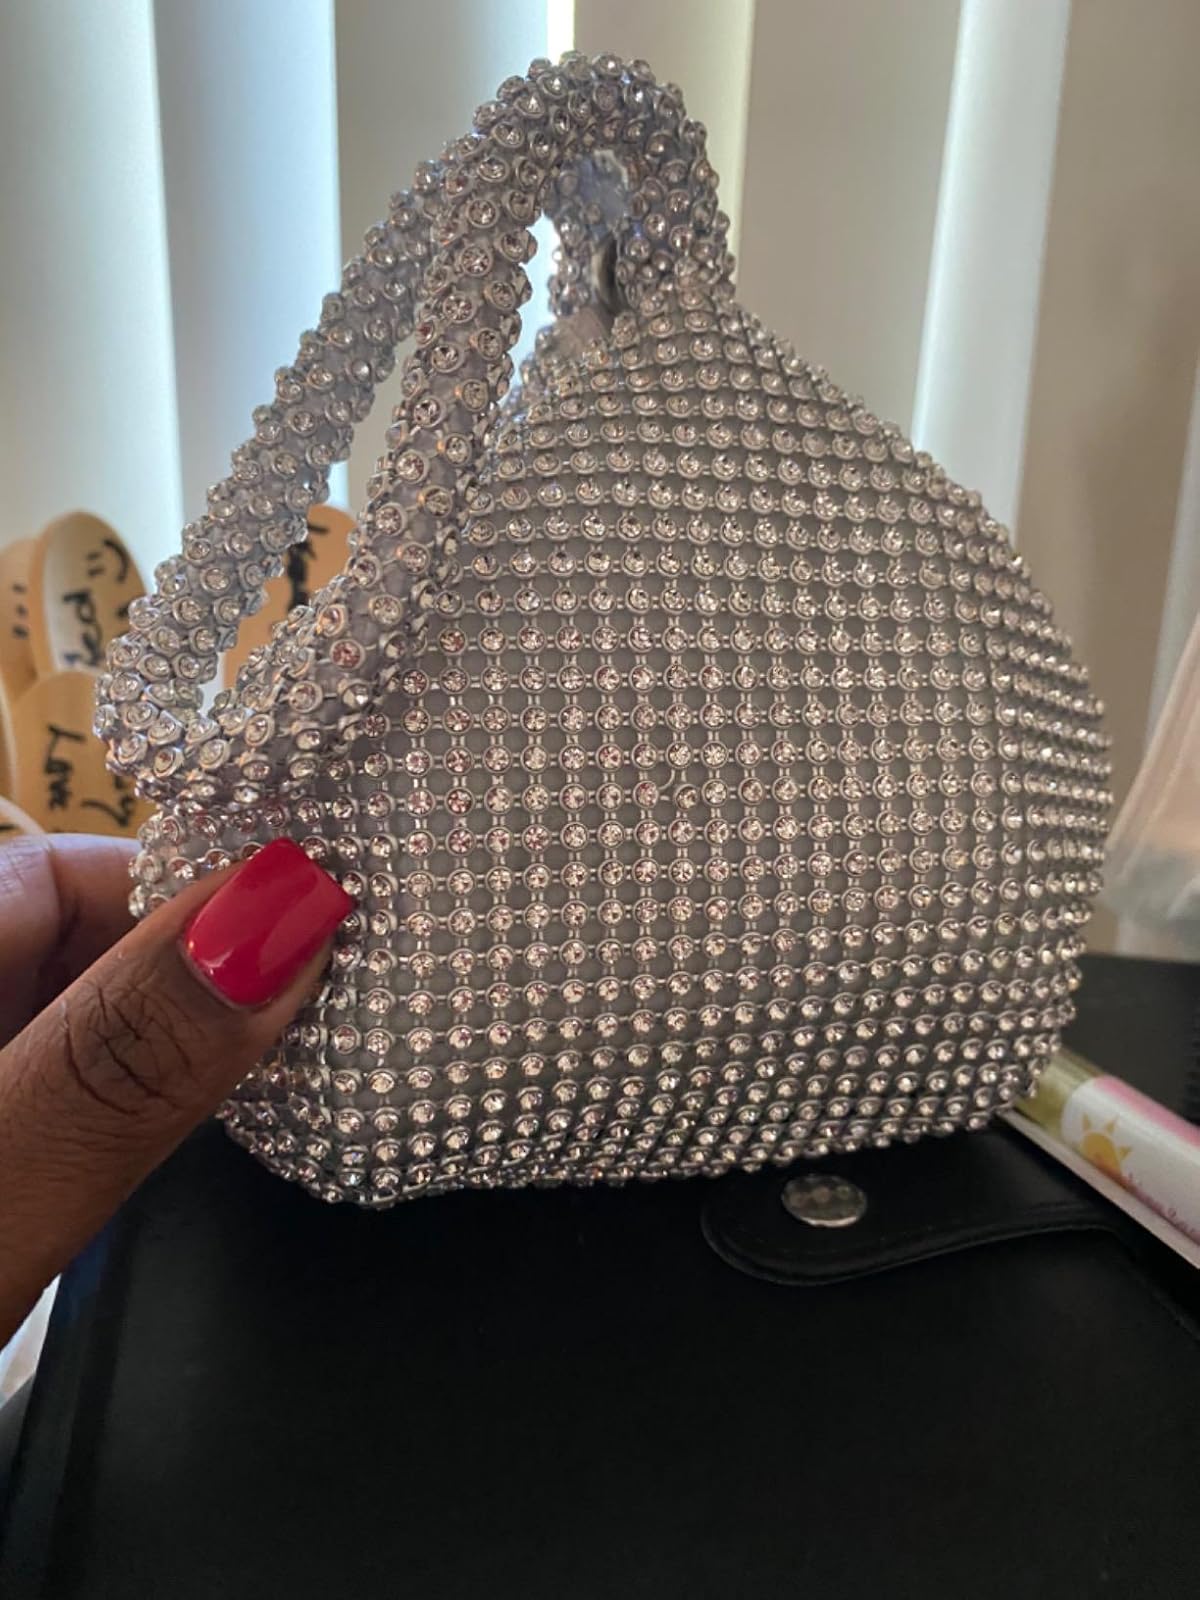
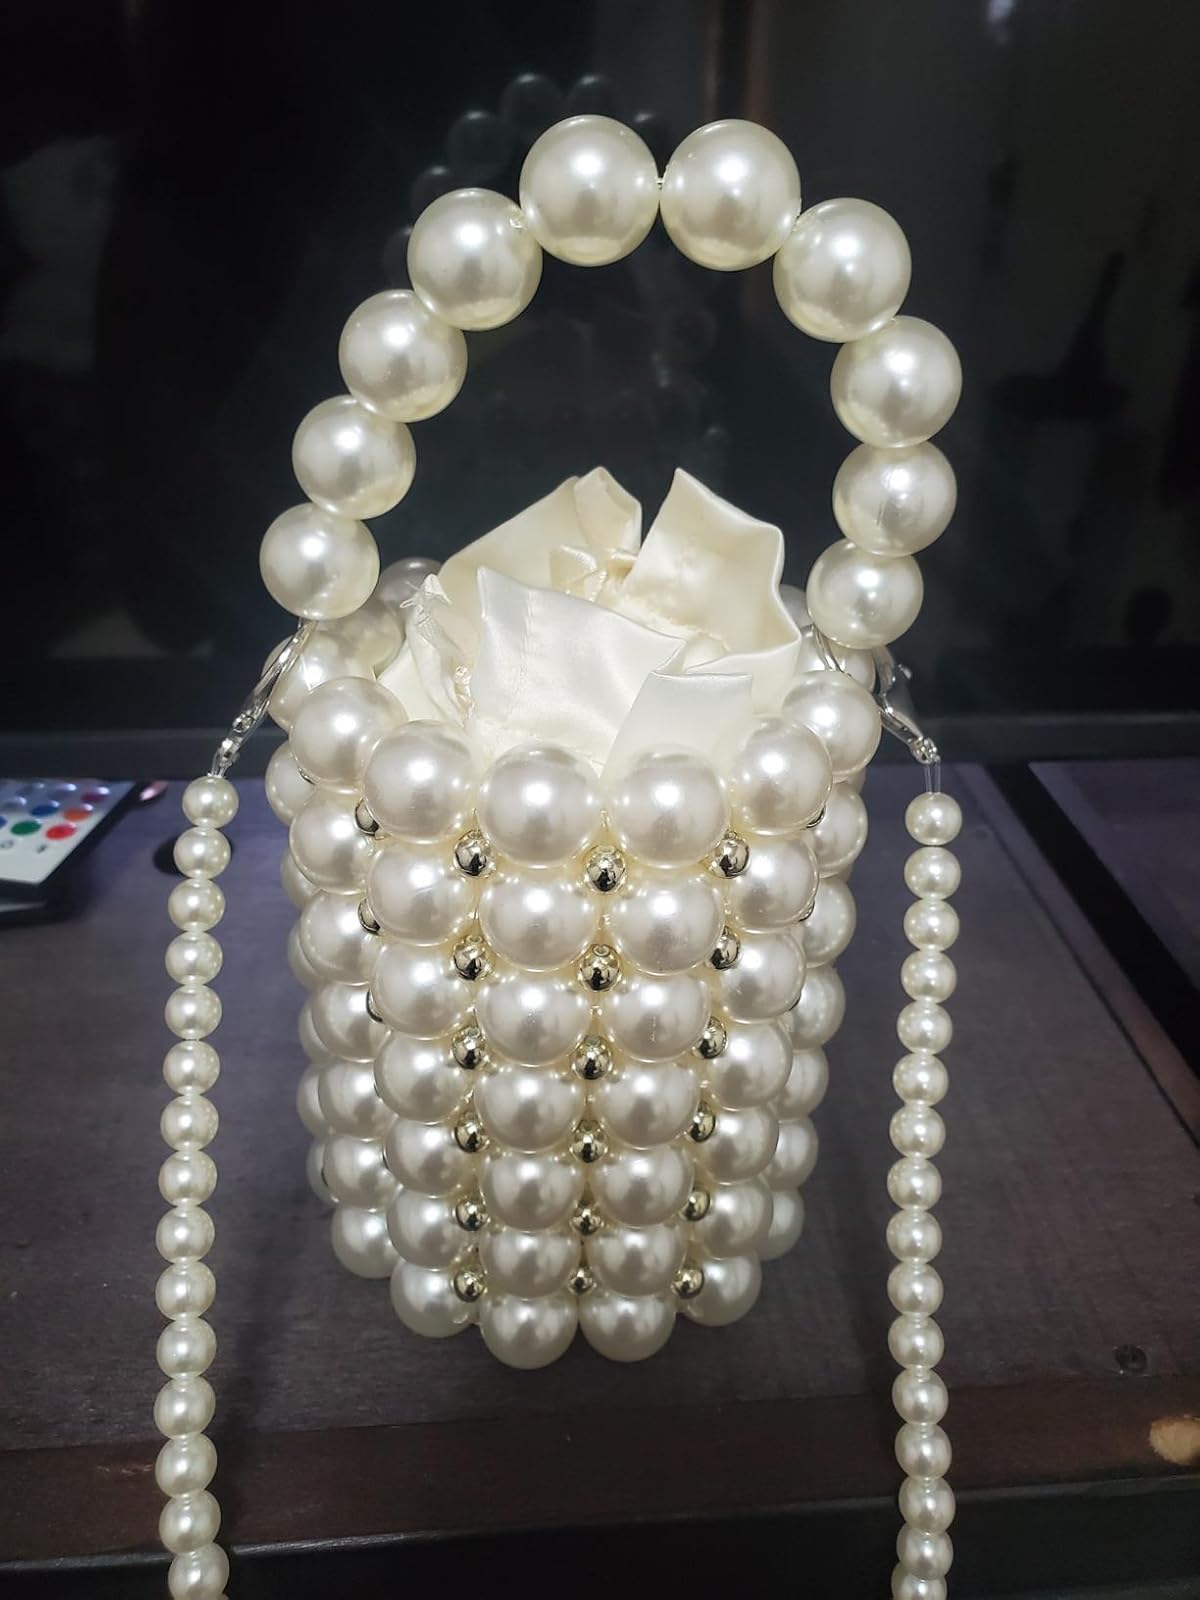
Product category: accessories_handbag
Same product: no